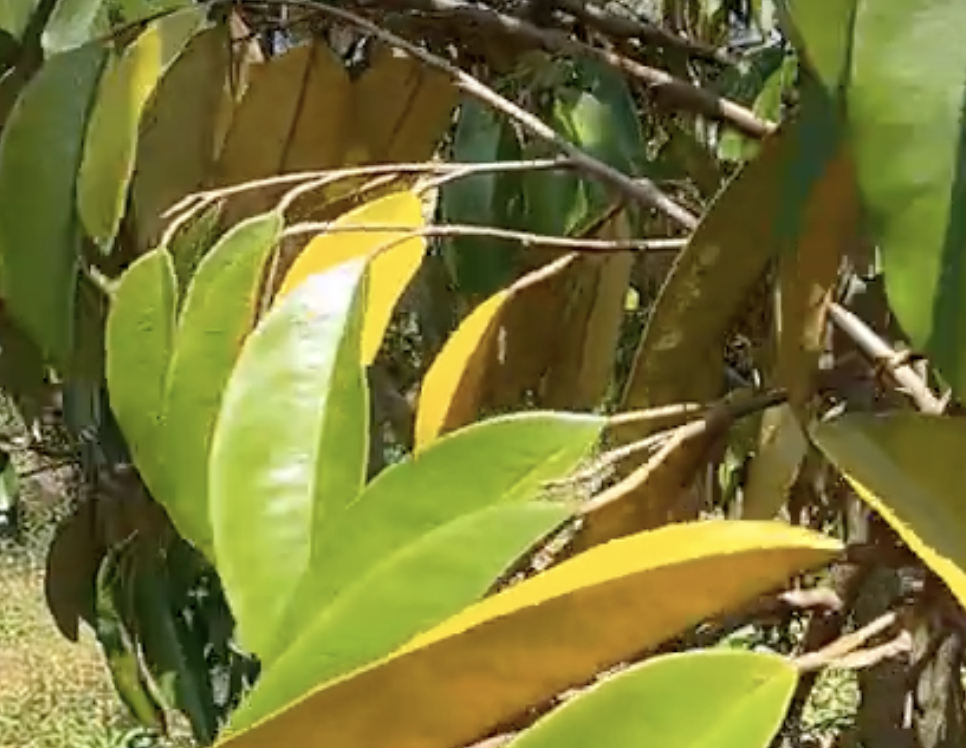
Label: yellow_leaf